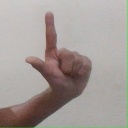
अक्षर: ल